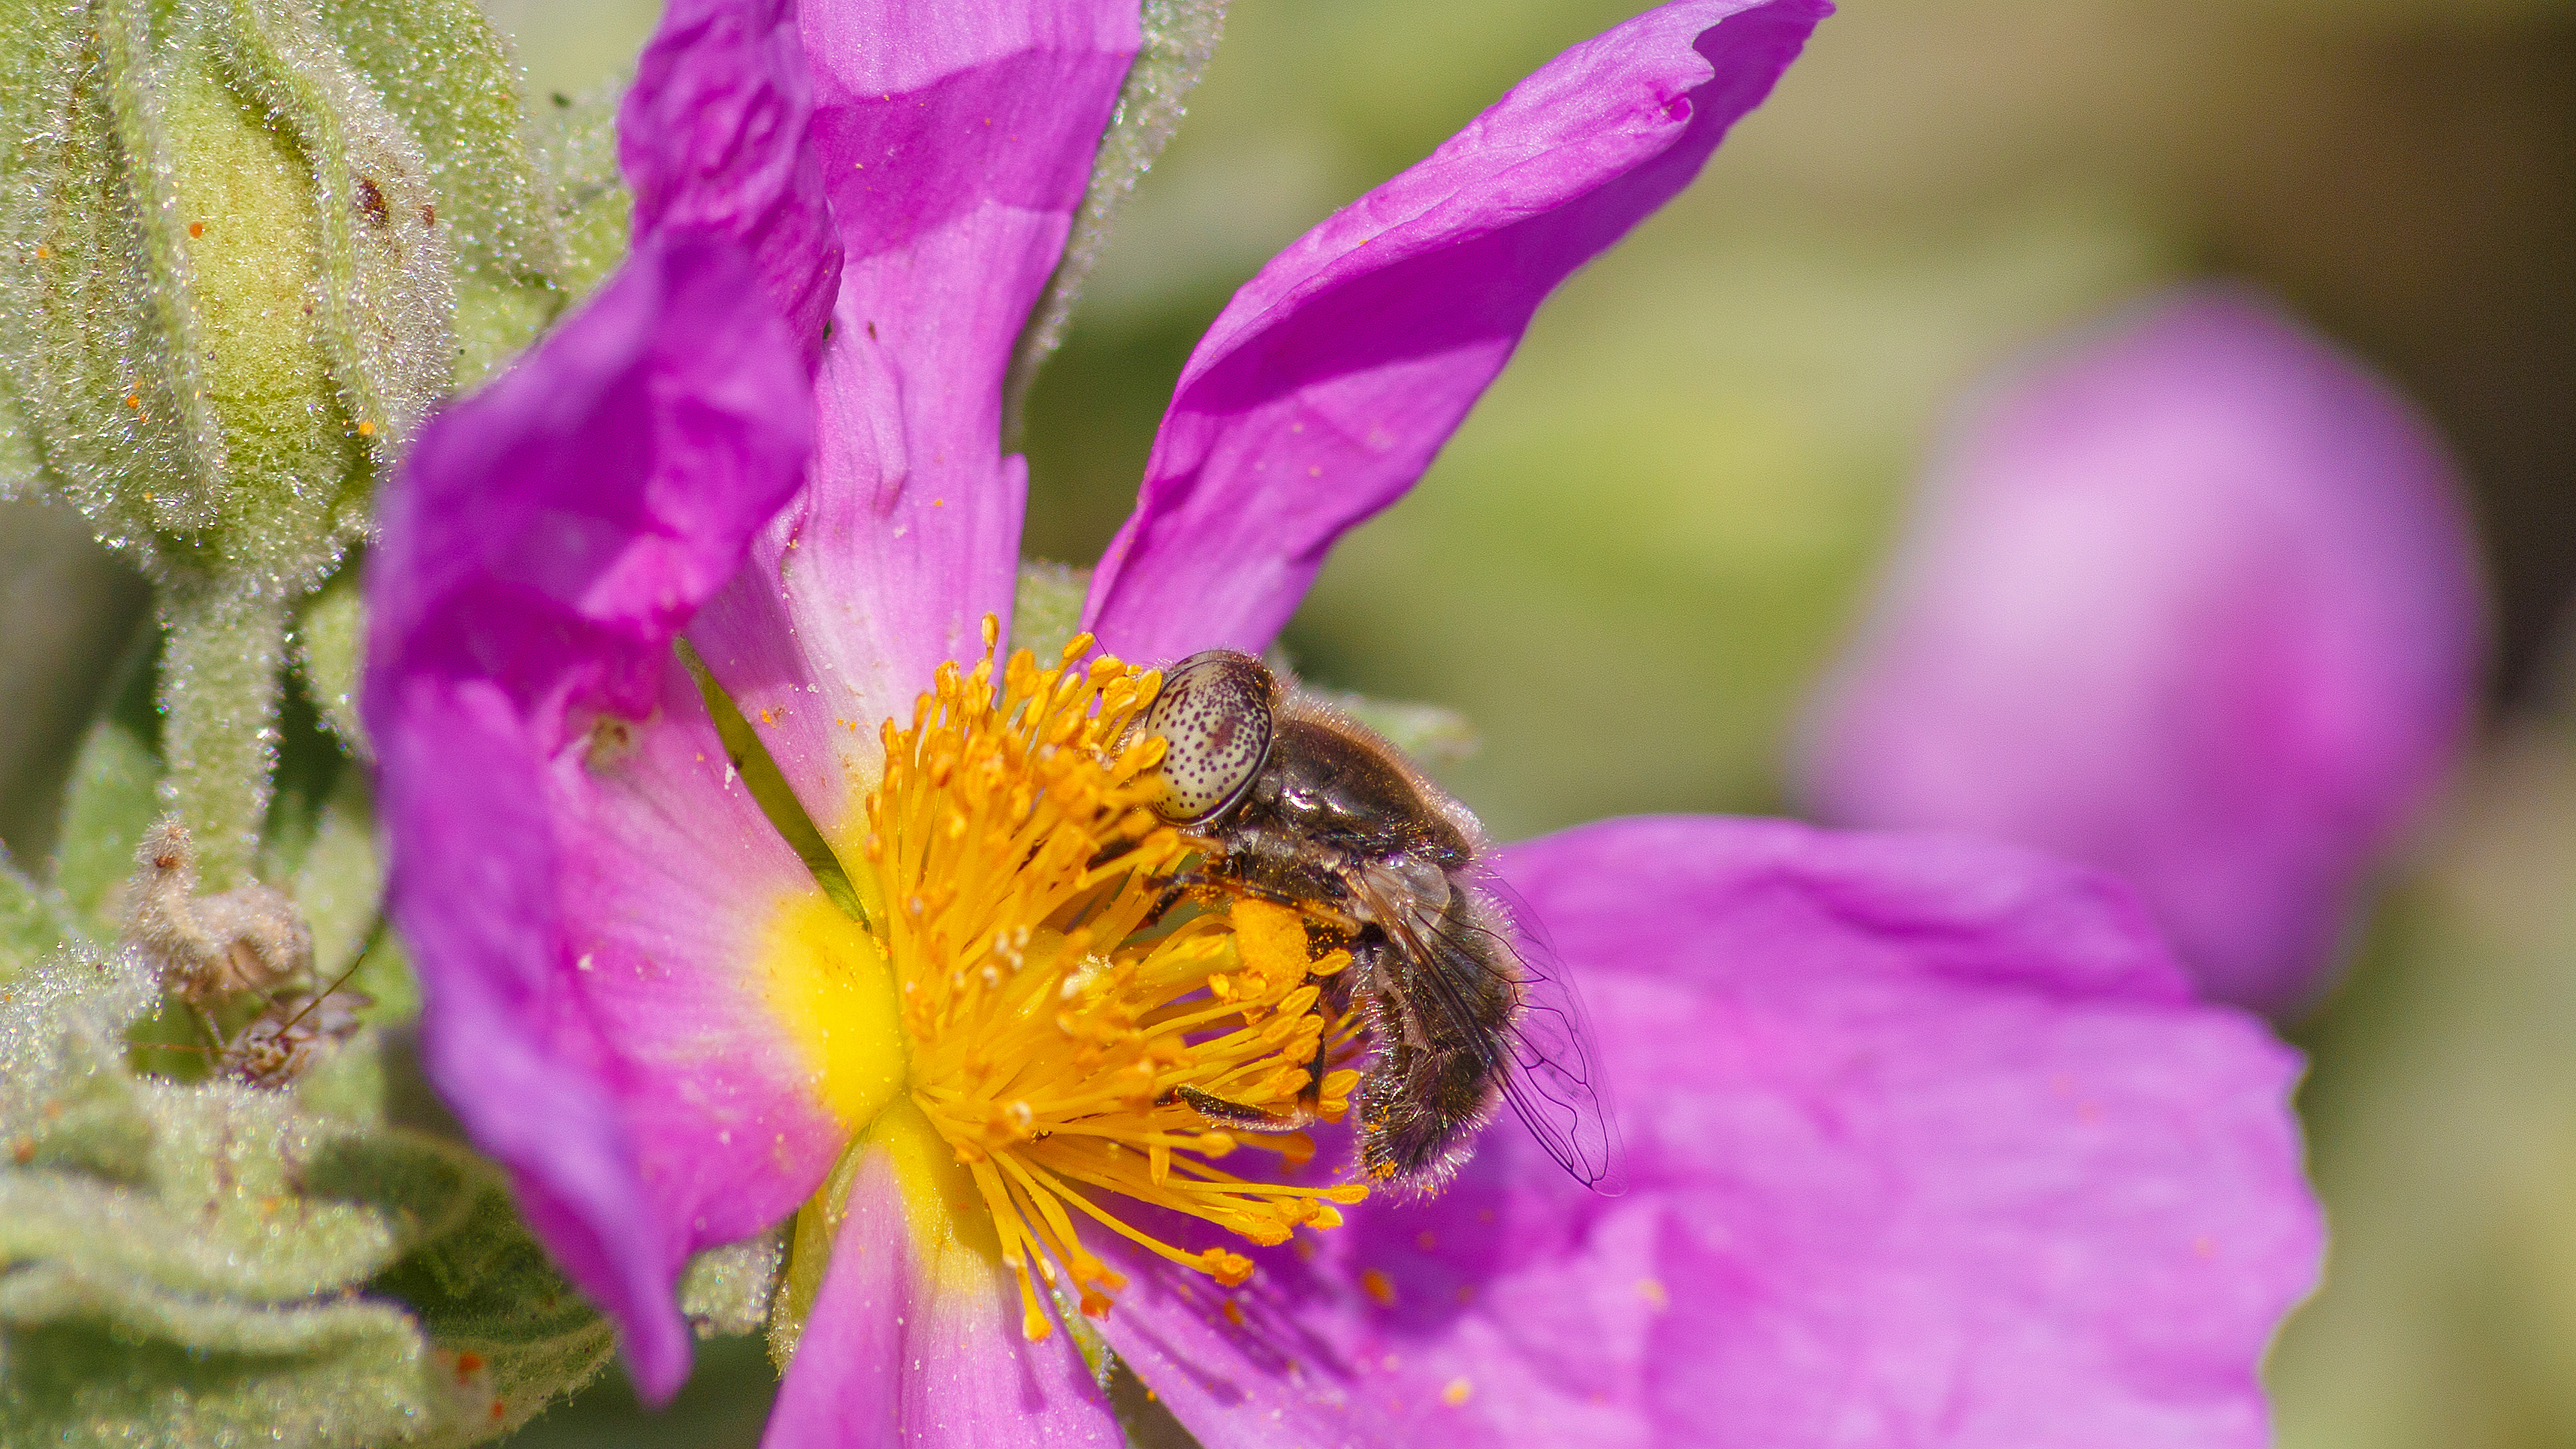
nature, blossom, plant, photography, flower, petal, pollen, insect, macro, botany, closeup, flora, fauna, invertebrate, wildflower, close up, bee, bumblebee, nectar, saintelucie, macro photography, flowering plant, honey bee, pollinator, land plant, membrane winged insect